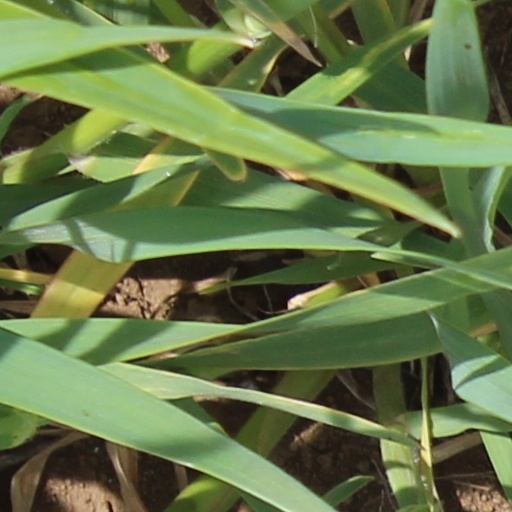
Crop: wheat